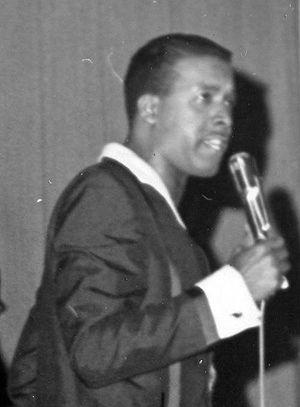
Levi Stubbs est un chanteur américain né Levi Stubbles le 6 juin 1936 à Détroit et mort dans cette même ville le 17 octobre 2008.